2010 Utah Utes football team

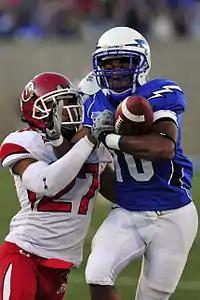
Cornerback Brandon Burton prevents Mikel Hunter from catching a pass.

Utah defeated Air Force 28–23 on October 30. The win improved Utah's record to 8–0 (5–0 MWC) and dropped Air Force to 5–4 (3–3 MWC). Entering the game, Utah had won six of the last seven meetings with Air Force, despite trailing in the overall series. Air Force is the only Mountain West Conference team to have won the majority of its games against Utah.